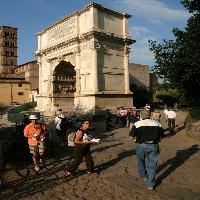
Weather: sun or clear